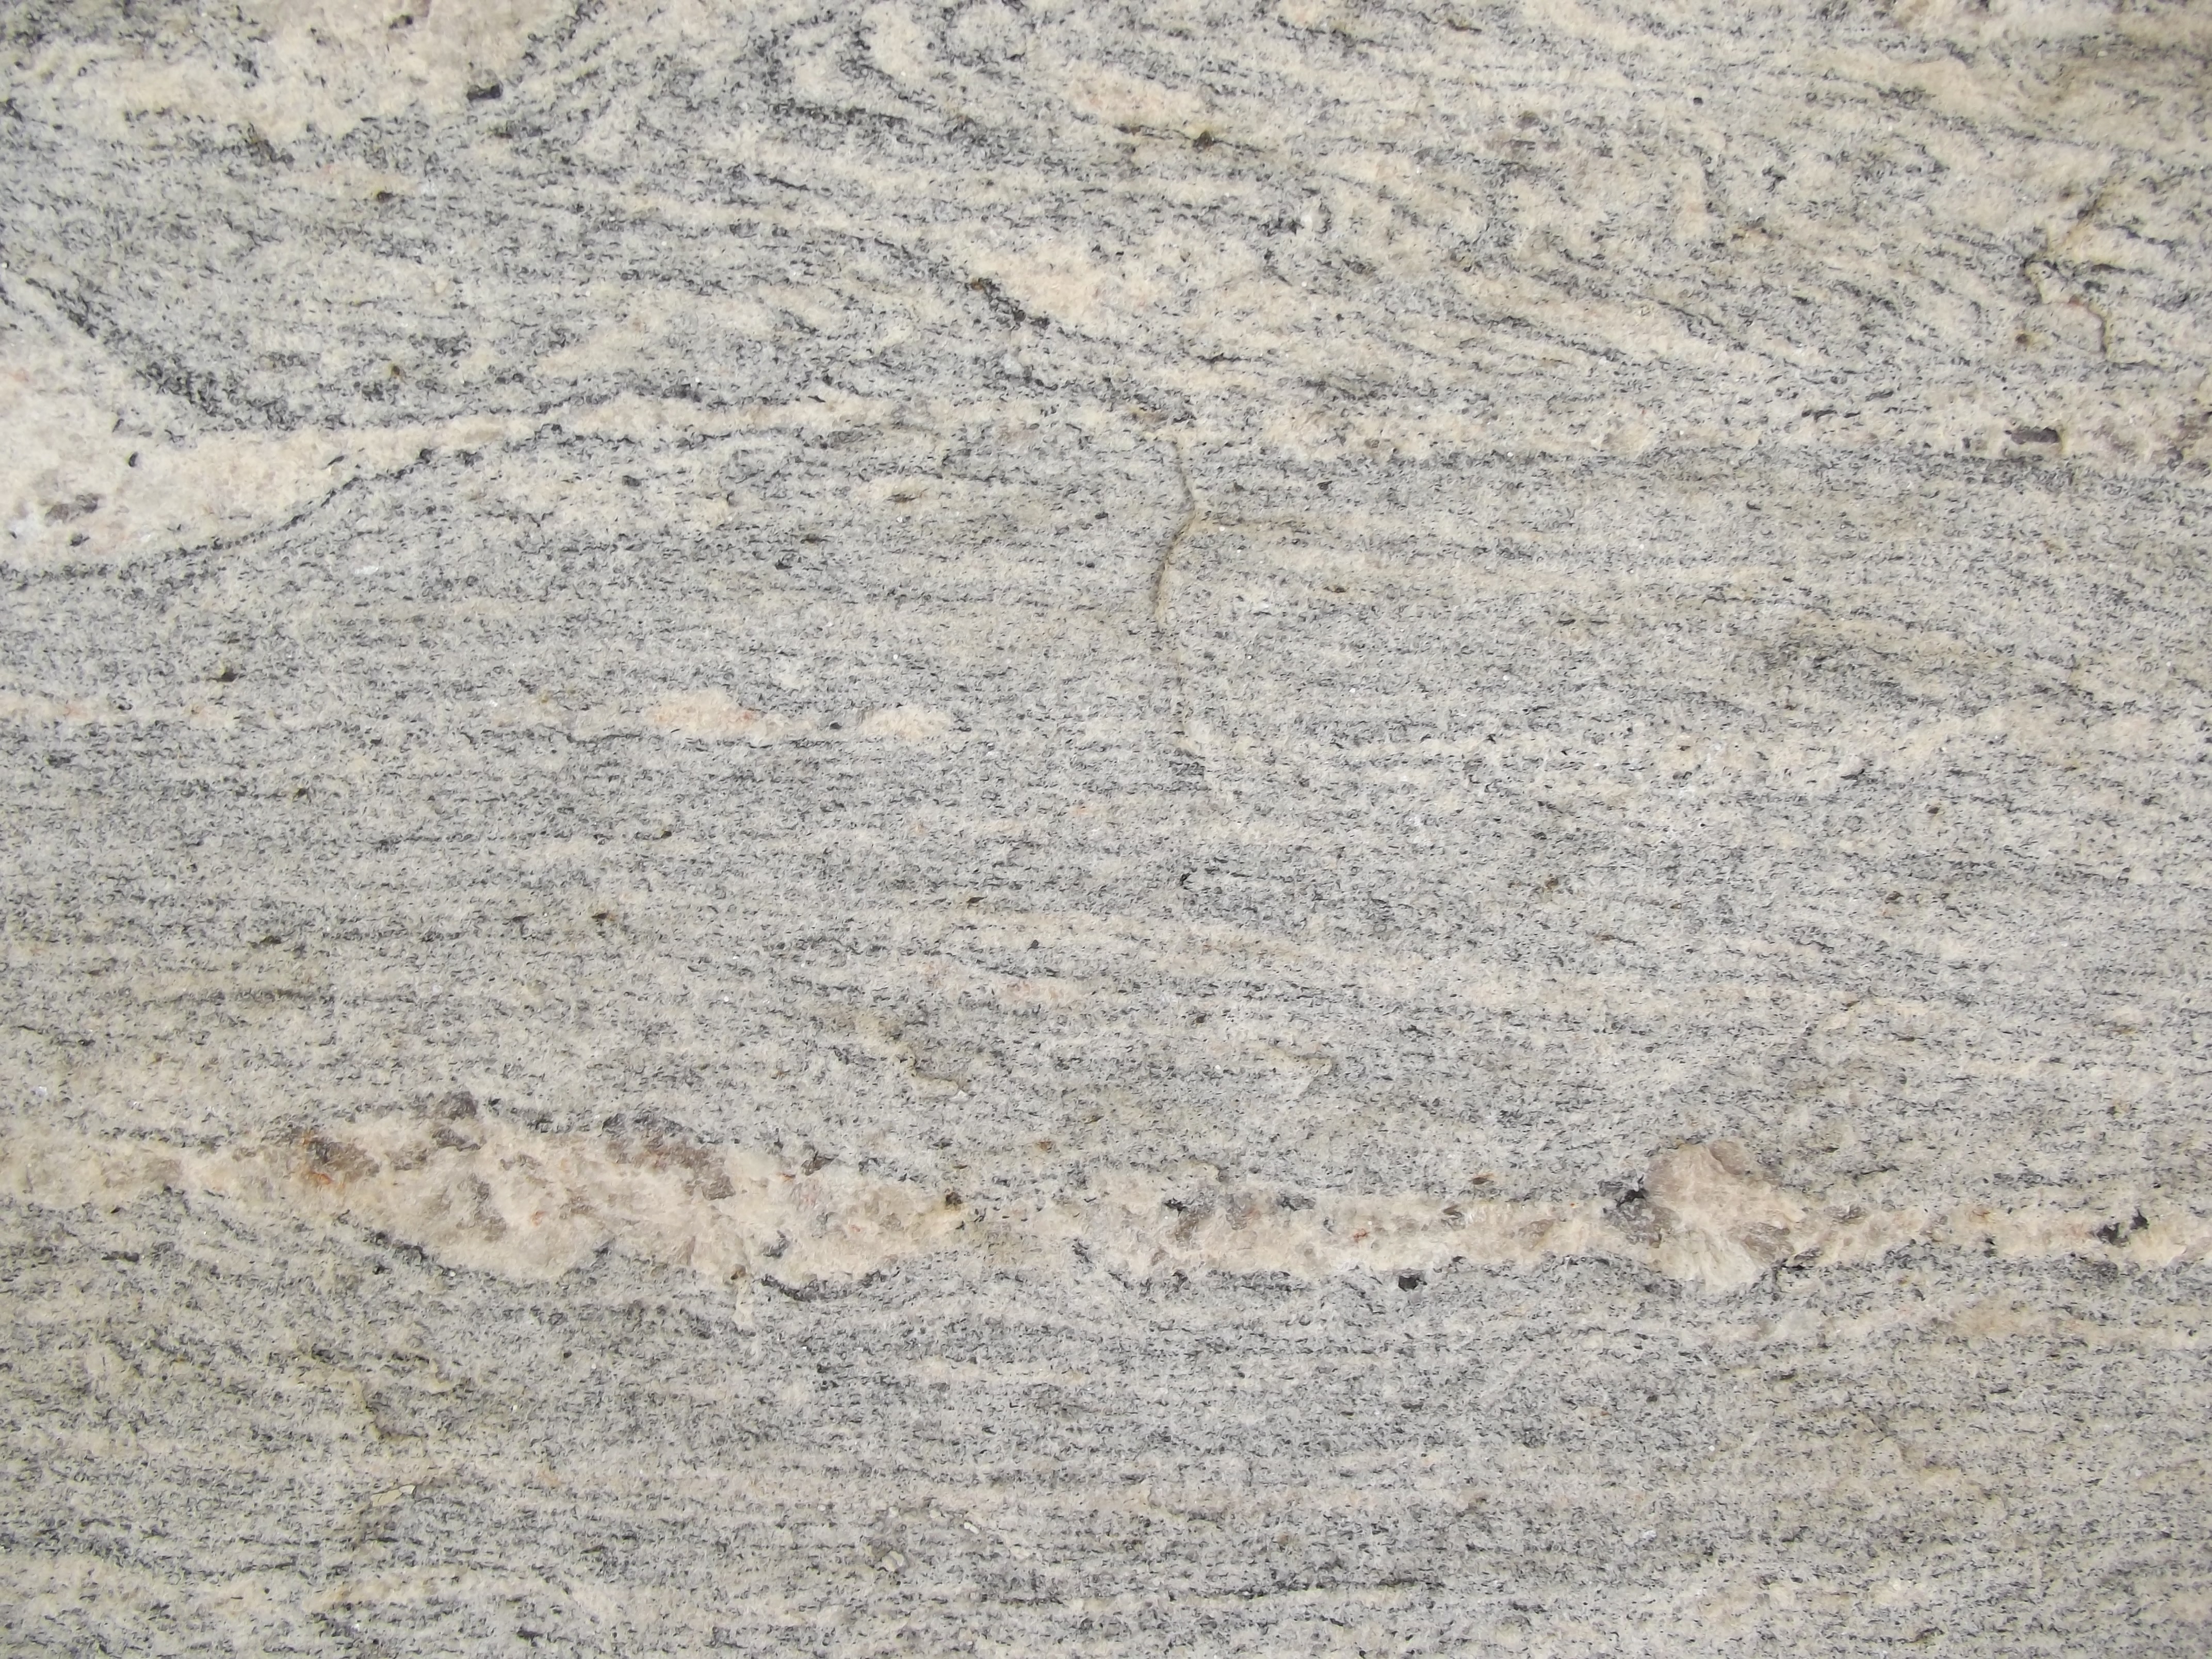
rock, structure, grain, texture, floor, wall, stone, pattern, soil, gray, rough, stone wall, material, surface, textured, granite, flooring